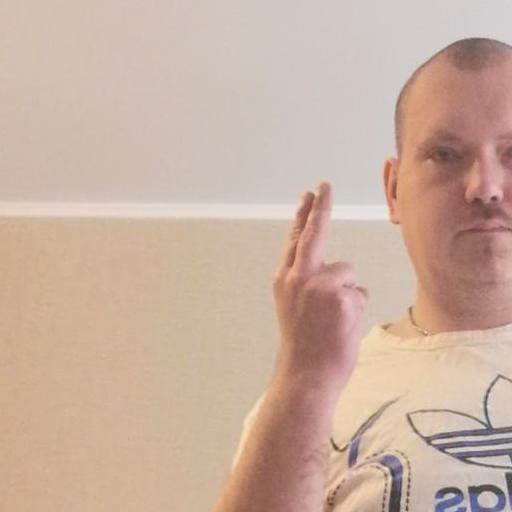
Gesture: two_up_inverted